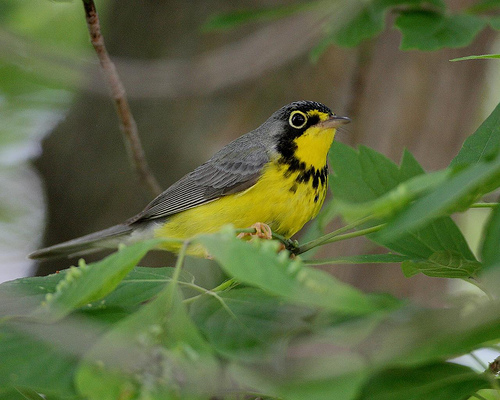
a small black and yellow bird with yellow eyerings and a yellow breast.
a small bird with a yellow belly, and grey wings, and a small billa small yellow bird with a gray back and wings, a black cheek patch and eyering.
this little bird has a yellow belly and breast with a black ring around it's neck.
a small bird with a yellow underbelly, gray feathers and a gray beak.
this bird has a yellow body with a black neck that turns into its crown and gray wings.
this bird is yellow and black in color, with a curved beak.
this gray bird has a bright yellow belly and breast, with a black stripe around it's throat and a very short bill.
this bird is black and yellow in color, and has a small curved beak.
this bird has a grey crown, grey primaries, and a yellow belly.
Species: Canada Warbler